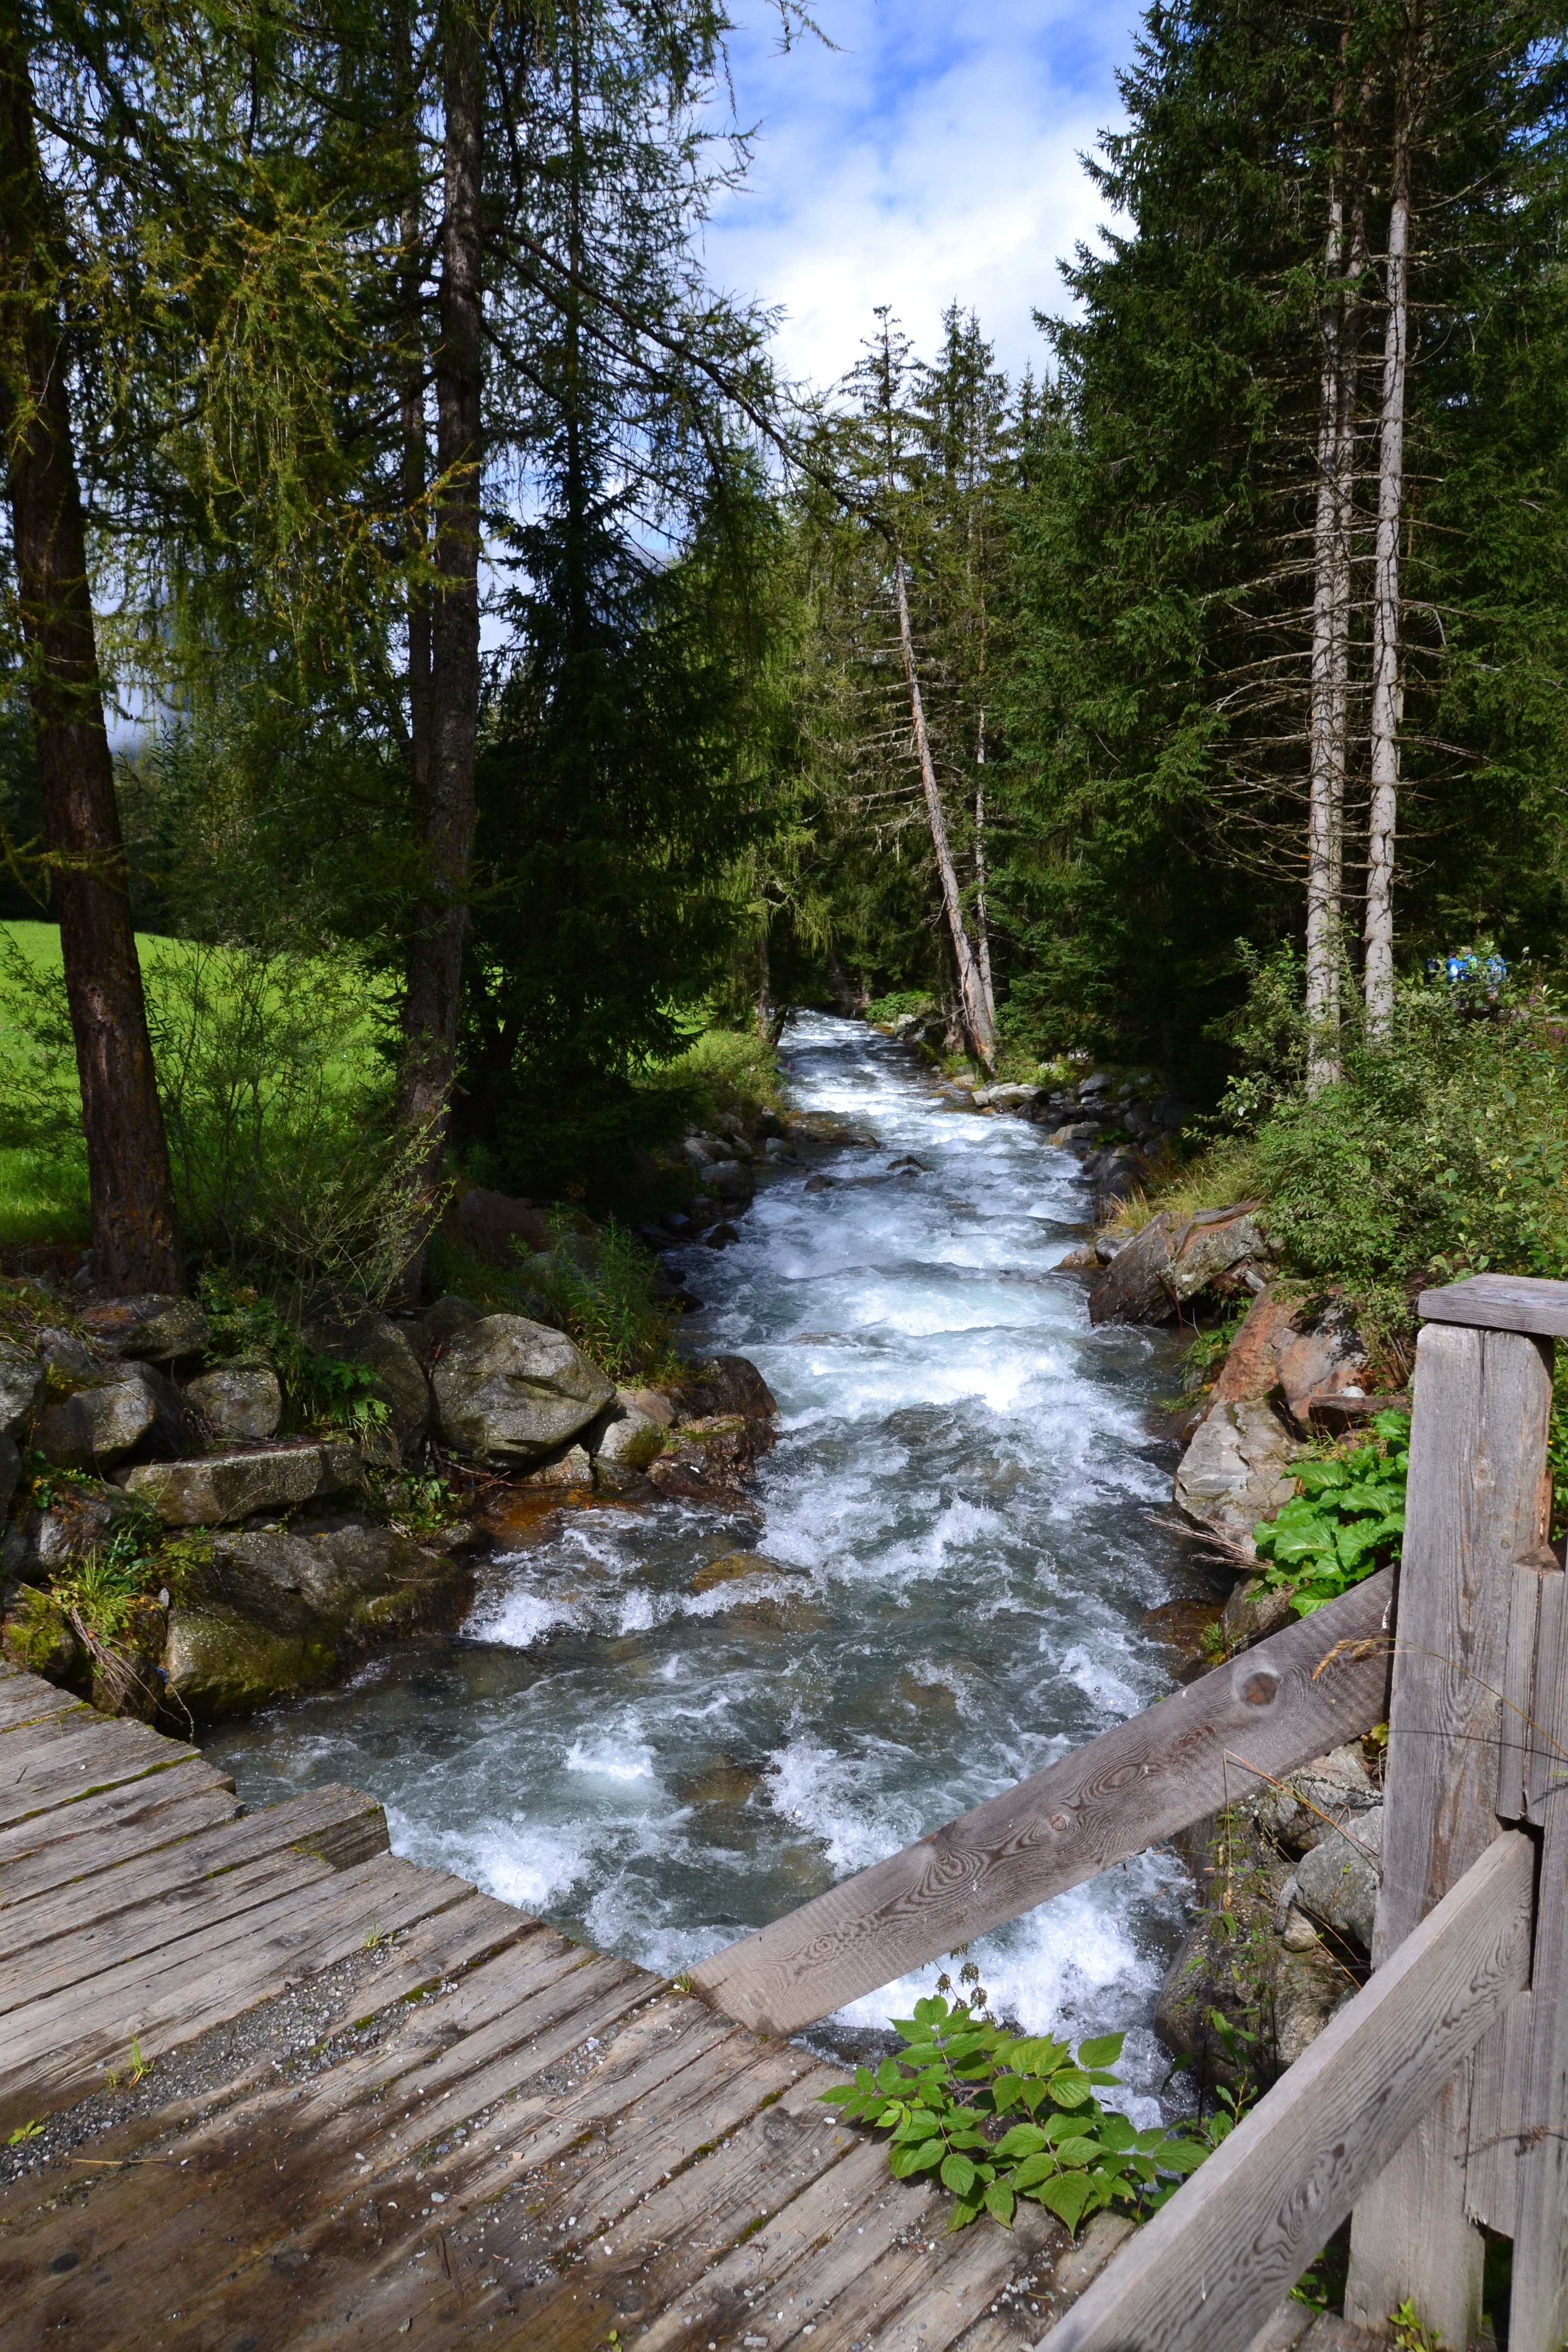
landscape, tree, water, nature, forest, waterfall, creek, wilderness, trail, bridge, lake, river, stream, rapid, body of water, woodland, habitat, water feature, watercourse, landscape water